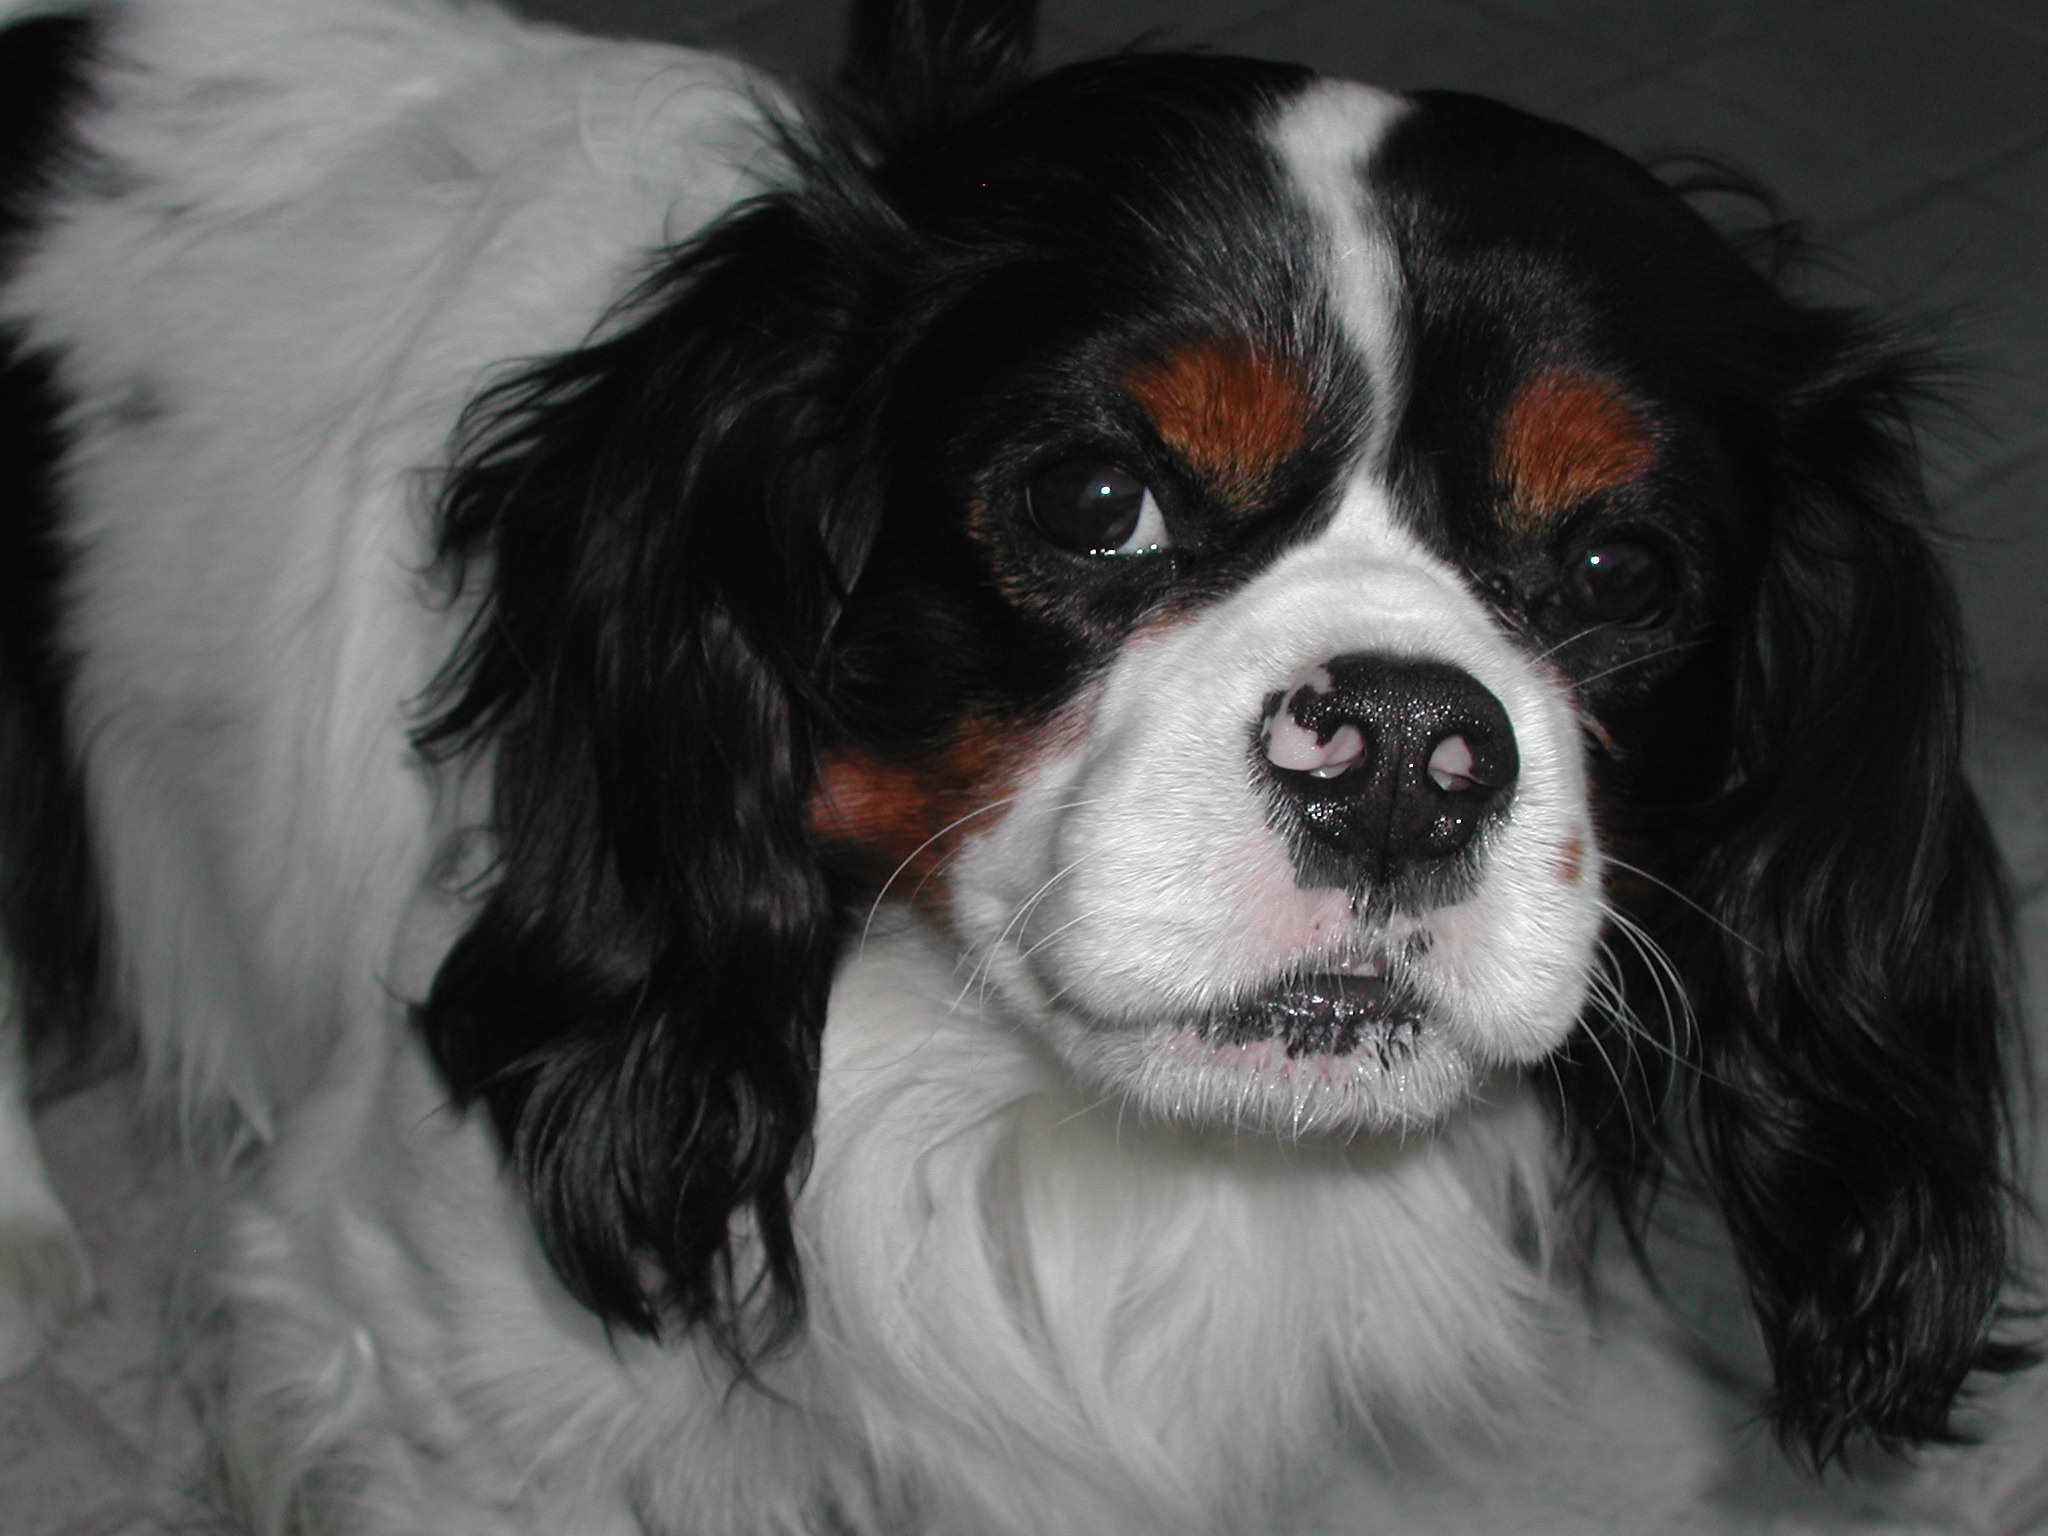
puppy, dog, cute, canine, portrait, mammal, spaniel, vertebrate, dog breed, cavalier, cavalier king charles spaniel, king charles spaniel, king charles, dog like mammal, carnivoran, phalene, japanese chin